Svenska Hollywoodfruar

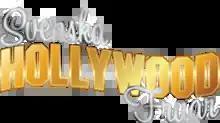

Svenska Hollywoodfruar (English: "Swedish Hollywood Wives") was a Swedish reality TV series from 2009 to 2019 that followed Swedish women in Hollywood and their glamorous lives. The first episode aired on TV3 on 14 September 2009, and became a hit with over 600,000 viewers. In March 2020, TV3 announced that the thirteenth season would be the last.